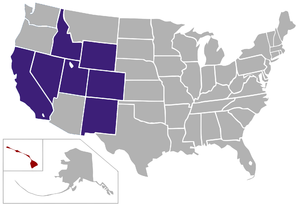
Cette liste concerne les conférences universitaires de la NCAA. Une conférence est un regroupement de plusieurs équipes afin de former un mini-championnat. Le regroupement est souvent fait par affinité régionale, historique ou sportive.